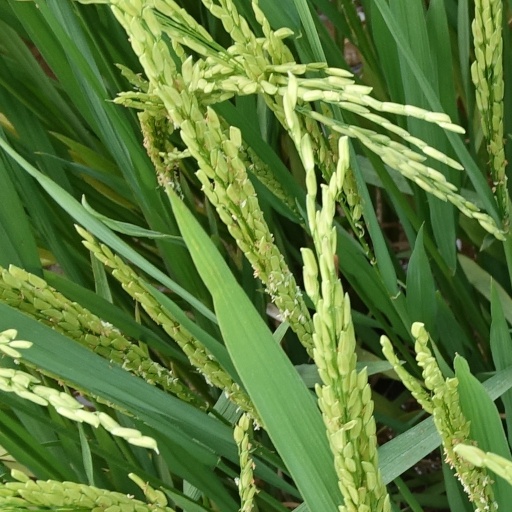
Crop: rice